Islands of Shanghai

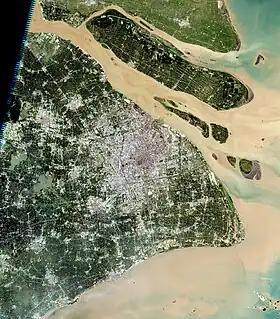
A false-color image of northeastern Shanghai: Chongming forms the northern bank of this channel of the Yangtze while Changxing  and Hengsha  lie midstream. The four shoals of Jiuduansha lie to the southeast, off the coast of Pudong.

The islands of Shanghai are those under the jurisdiction of the Shanghai municipal government. They comprise three large inhabited islands and a shifting number of smaller, uninhabited ones. Most are alluvial islands in the Yangtze River Delta in China, although a number of islands in Hangzhou Bay off Jinshan District are also administered by Shanghai. The alluvial islands are relatively young and their number varies over time. In 2006, the city's 19 uninhabited islands covered , with a total coastline length of .